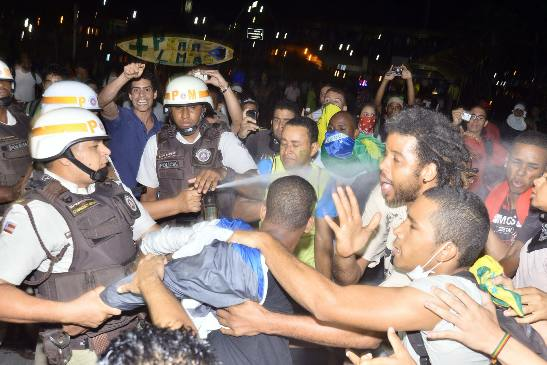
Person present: Yes